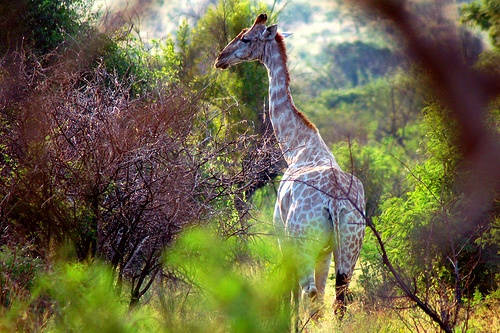
A large giraffe standing in the middle of forest.
A giraffe standing in the wilderness looking to the side.
An image of giraffe, in the middle of heavy bushes.
A giraffe in a grassy tree covered forest.
A giraffe is walking in the grass near branches.